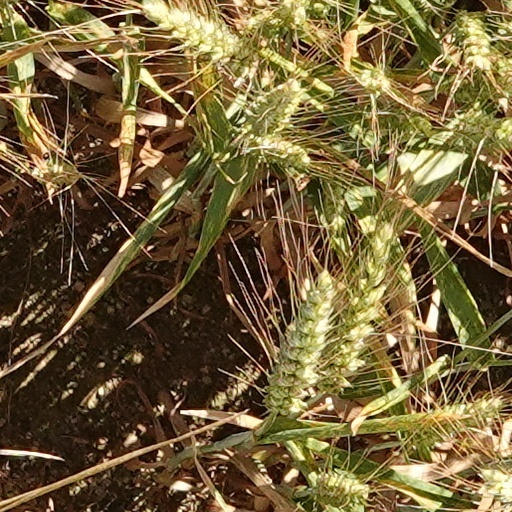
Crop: wheat